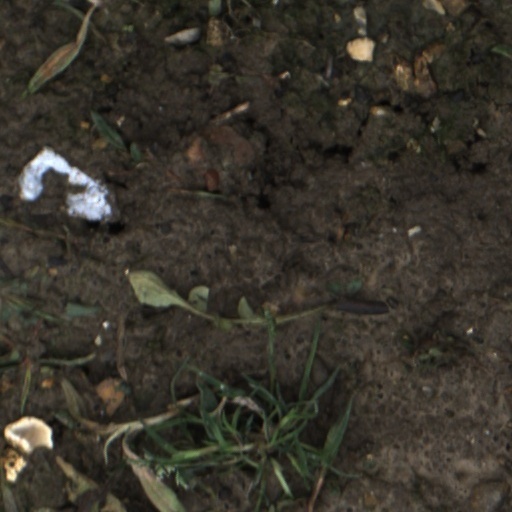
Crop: wheat